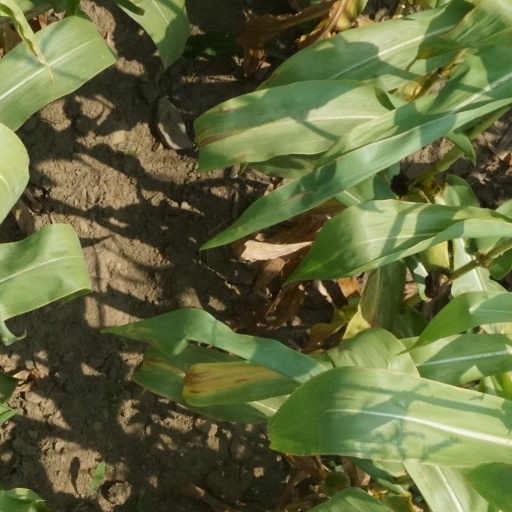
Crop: maize; corn